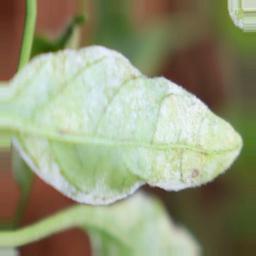
Label: powdery mildew